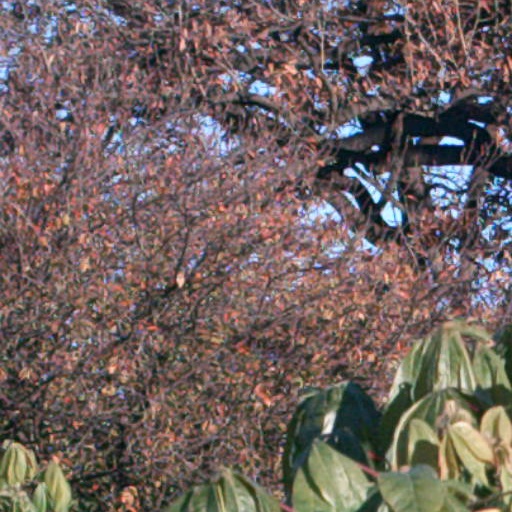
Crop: cassava